Ivaylo Ditchev

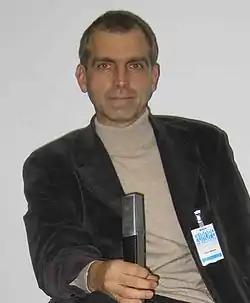

Ivaylo Stefanov Ditchev (28 March 1955 – 6 November 2023) was a Bulgarian anthropologist. He was a professor of cultural anthropology at Sofia University. He also taught abroad, mainly in France and the United States.